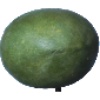
Label: Mango 1